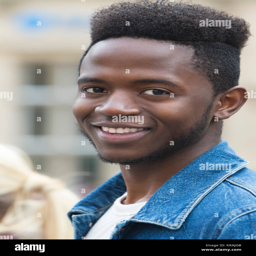
a portrait of a young man smiling at the camera .